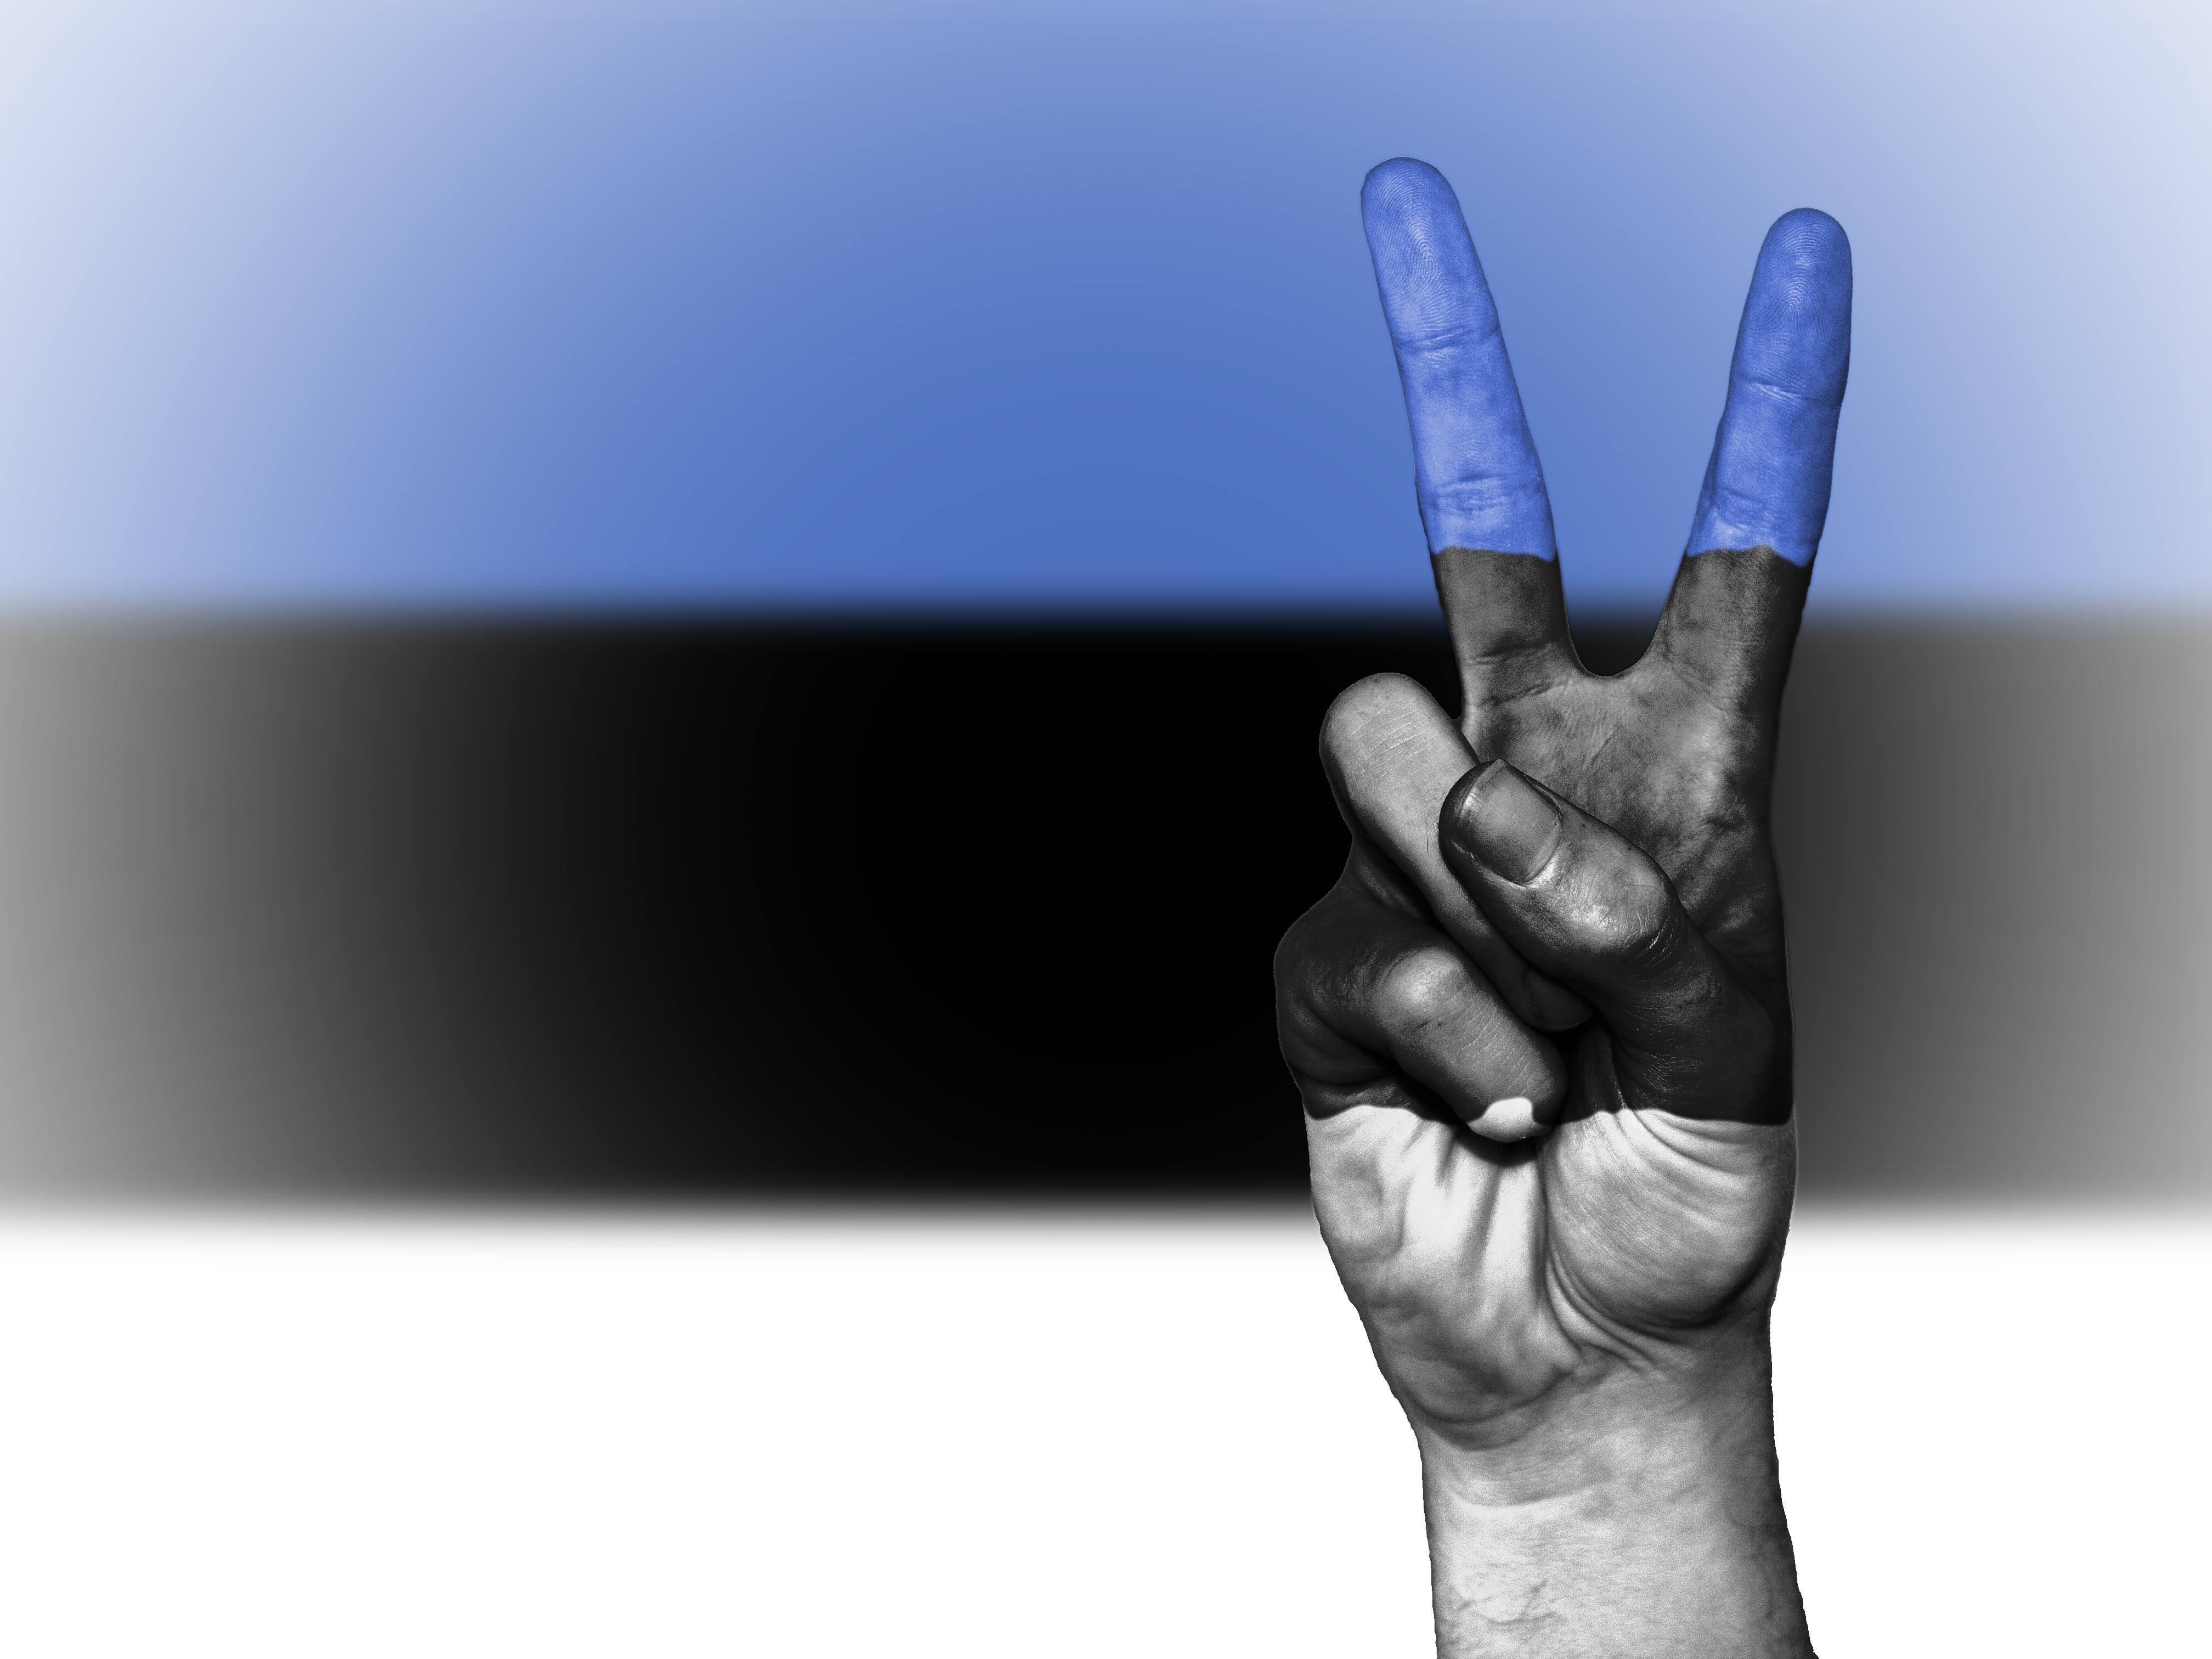
writing, hand, country, travel, finger, symbol, banner, flag, peace, tourism, arm, brand, national, colors, background, graphic, state, estonia, icon, nation, thumb, ensign, sense